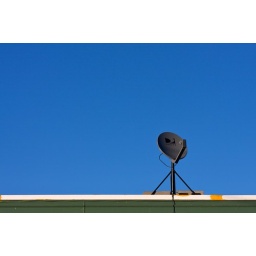
blue above and green below